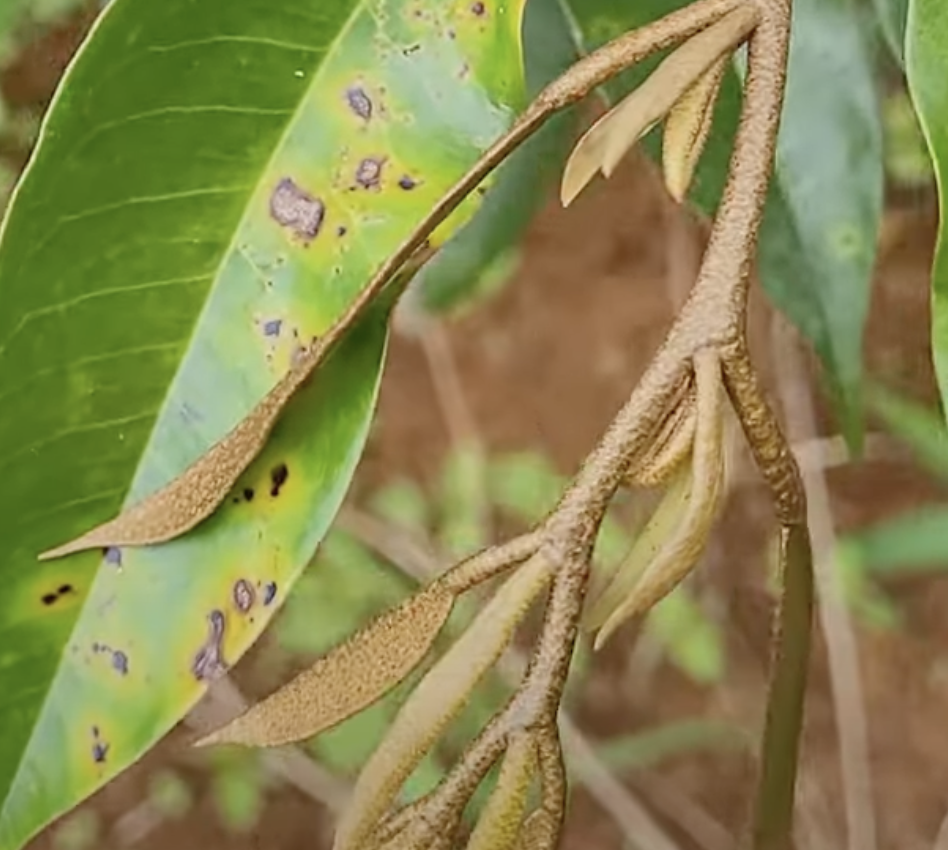
Label: canker_disease